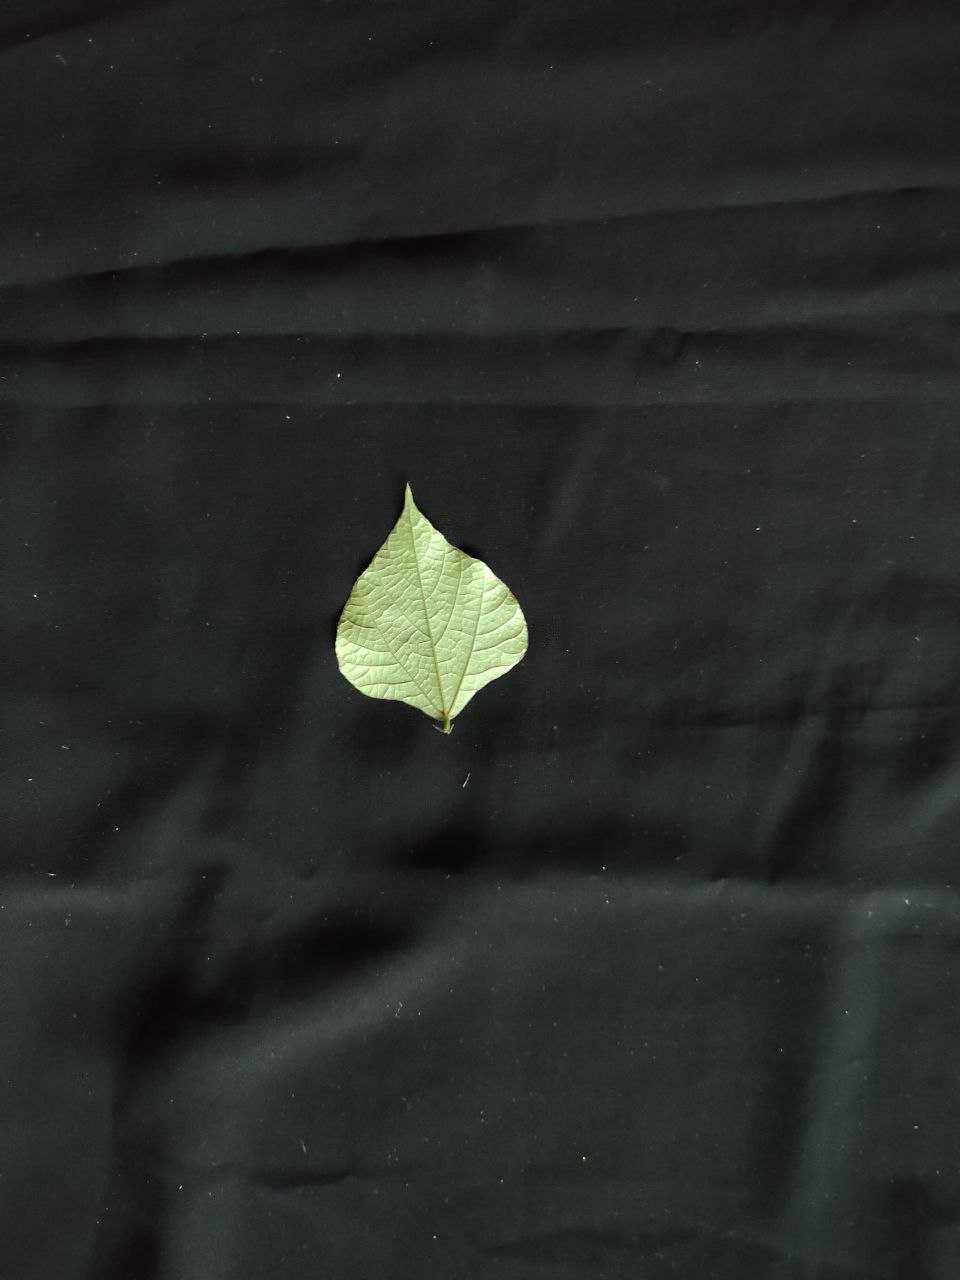
Crop: bean
Leaf condition: Fresh Leaf